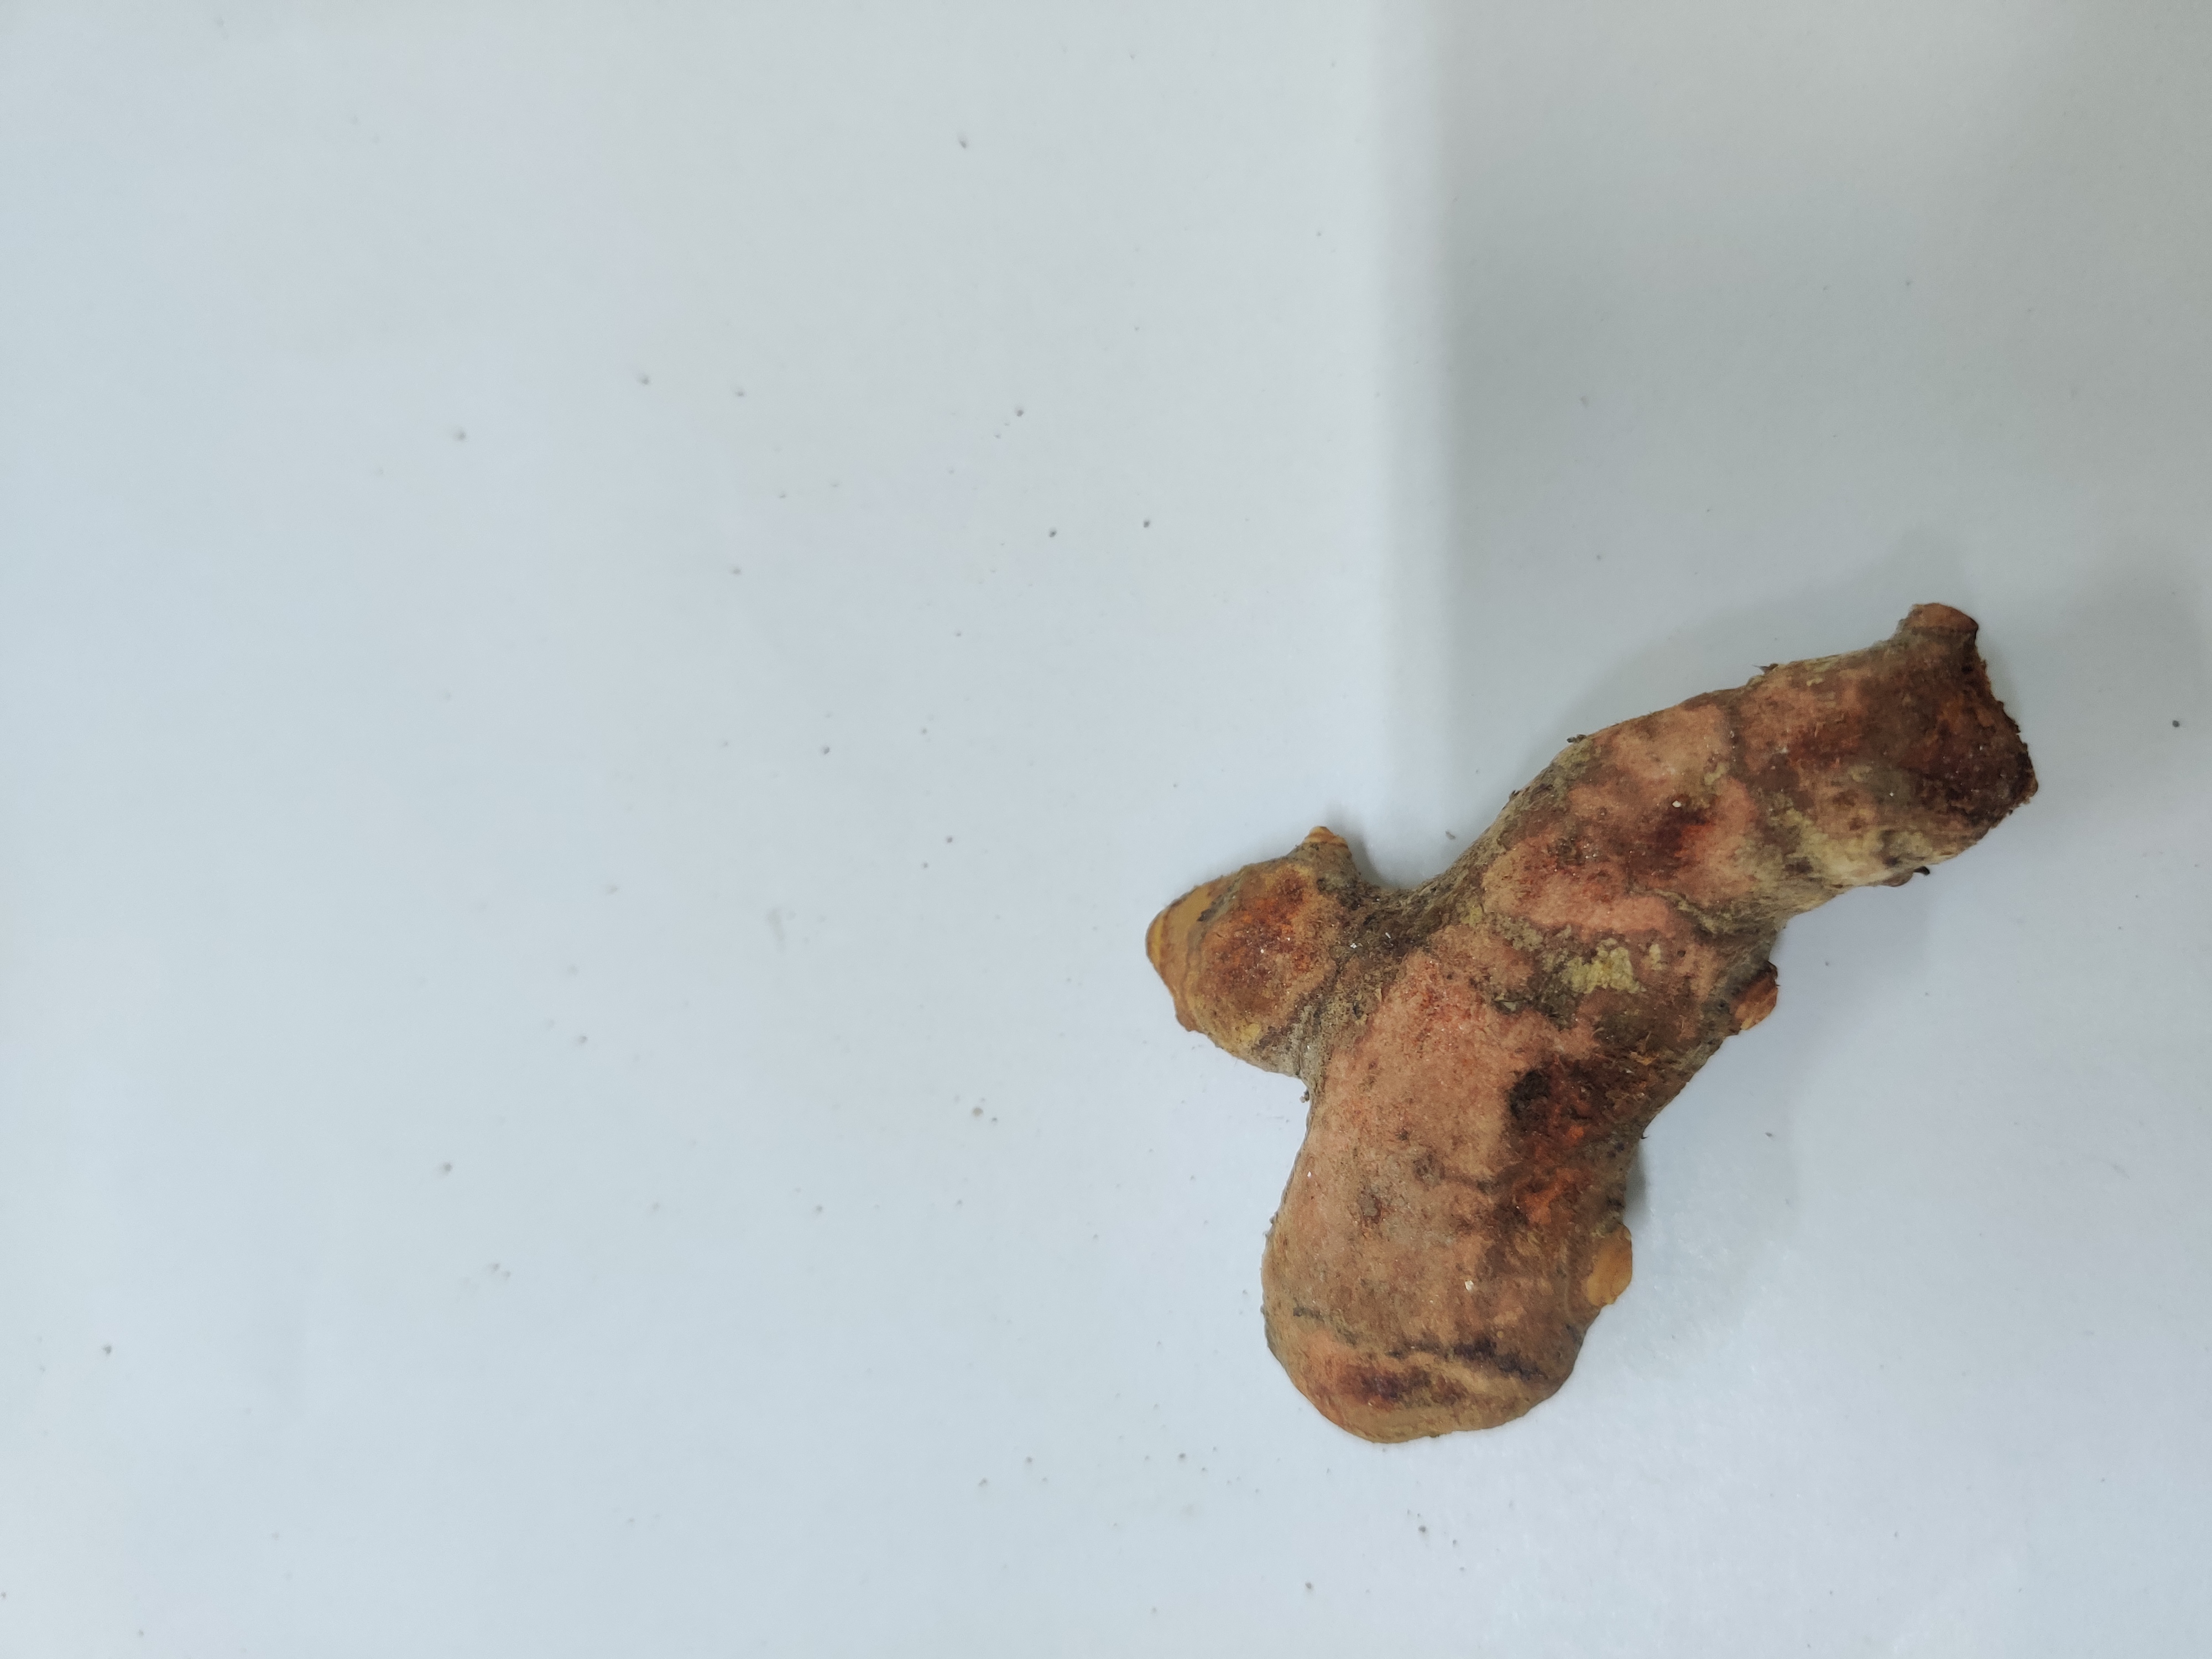
Crop: Turmeric
Condition: Severely Damaged